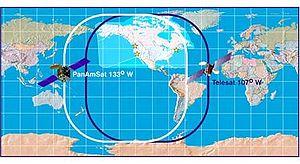
Le WAAS est un système d'aide à la navigation aérienne développé à la demande de l'administration fédérale de la navigation aérienne américaine pour augmenter les performances du Global Positioning System. Il s'agit d'améliorer à la fois sa précision, son intégrité et la disponibilité des mesures. Le but est de permettre aux avions de se servir du GPS pour toutes les phases de vol, y compris les phases d'approche aux instruments, vers tout aéroport dans la zone de couverture.